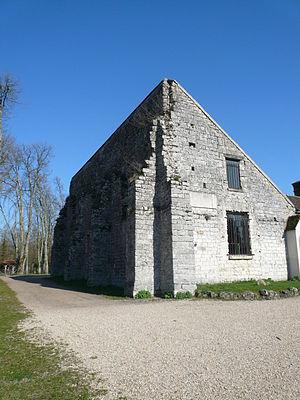
Cet article recense les monuments historiques de Fontainebleau, en Seine-et-Marne, France.
Le Prieuré Notre-Dame de Franchard, est un ermitage situé en Forêt de Fontainebleau dans le département de Seine-et-Marne, de l'ordre des Trinitaires, suivant la règle de saint Augustin.
La forêt de Fontainebleau, autrefois appelée forêt de Bière, est un important massif boisé de 25 000 ha, dont 21 600 ha sont aujourd'hui administrés en forêt domaniale. Ce massif, au centre duquel se trouve la ville de Fontainebleau, est situé en Seine-et-Marne. La forêt domaniale proprement dite couvre 17 072 ha ; elle a une altitude variant de 42 m à 144 m.